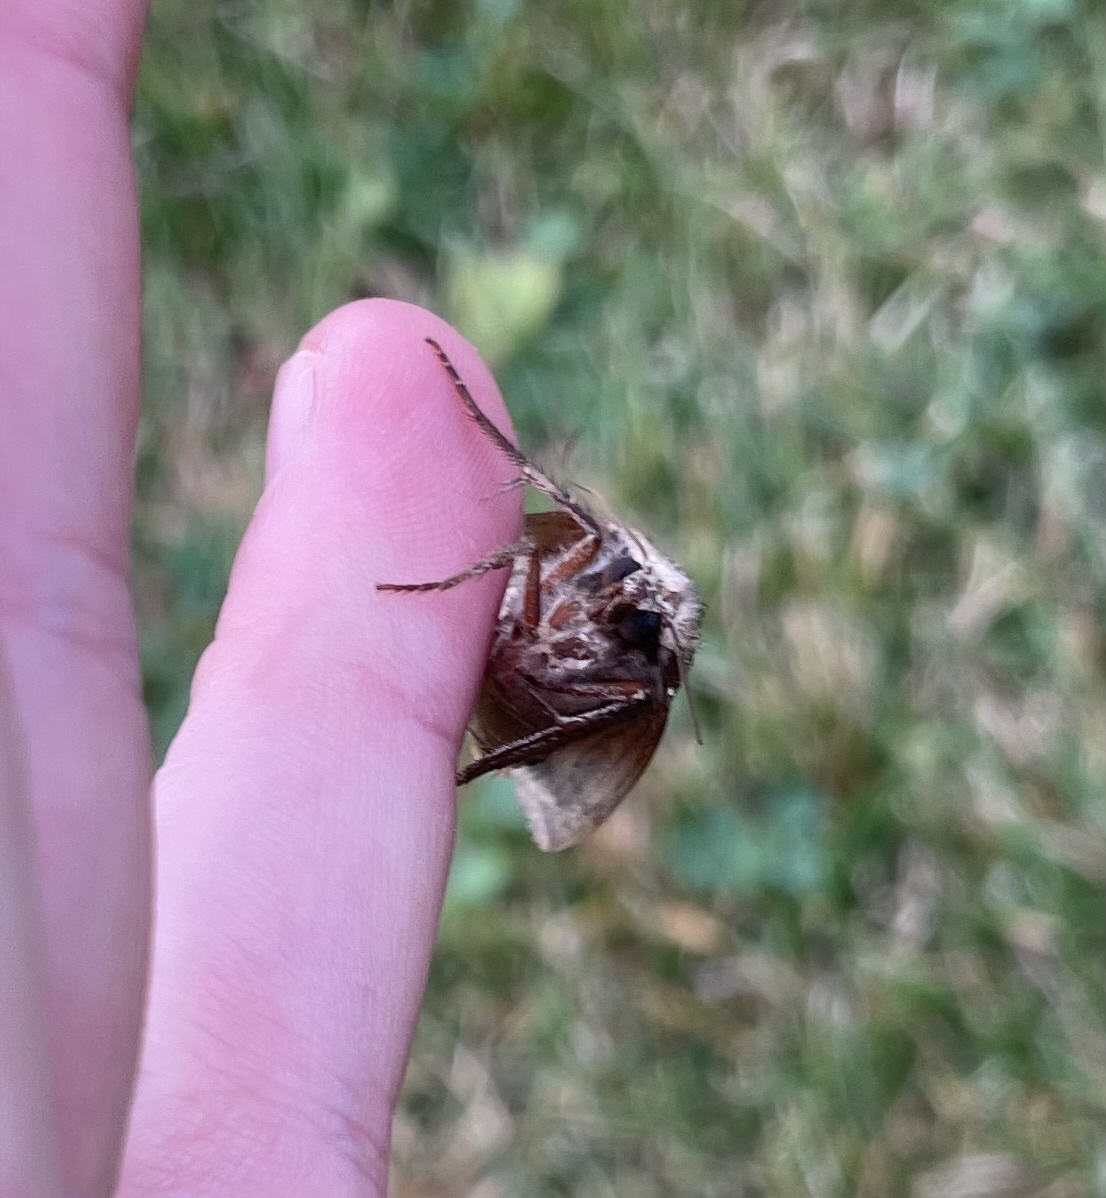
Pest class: cutworms